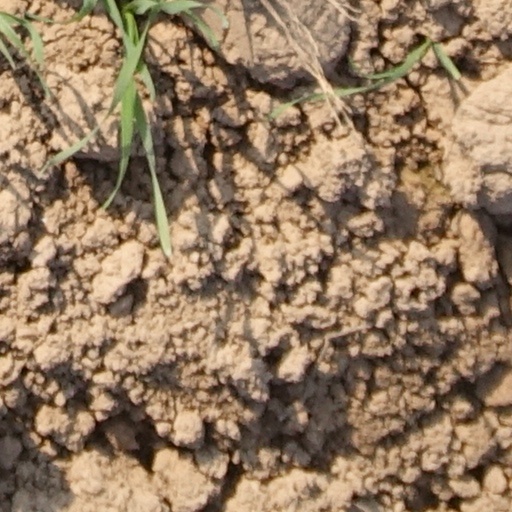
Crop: wheat